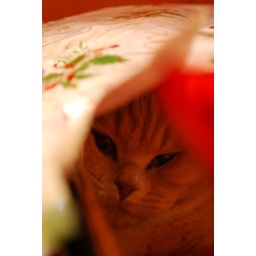
cat in a box